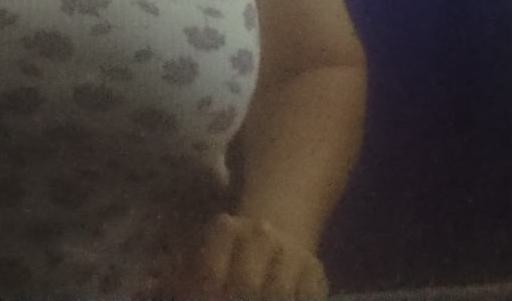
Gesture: no_gesture